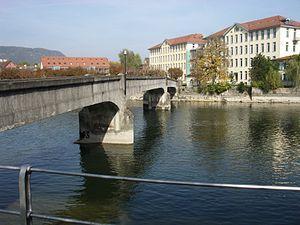
Windisch est une commune suisse du canton d'Argovie, située dans le district de Brugg.